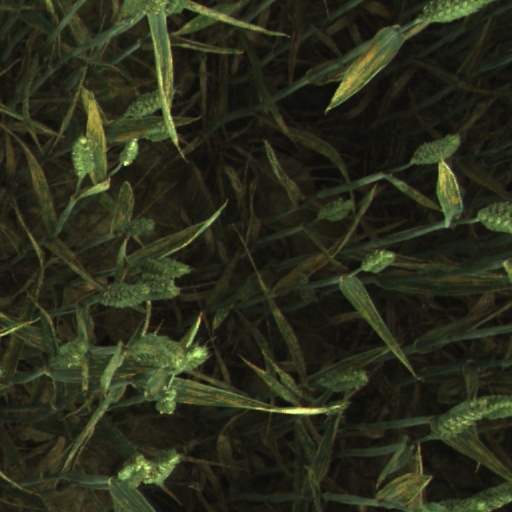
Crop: wheat